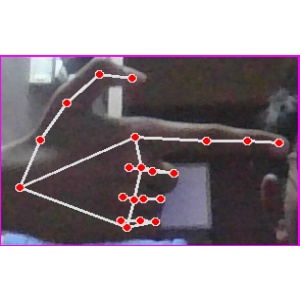
अक्षर: ब